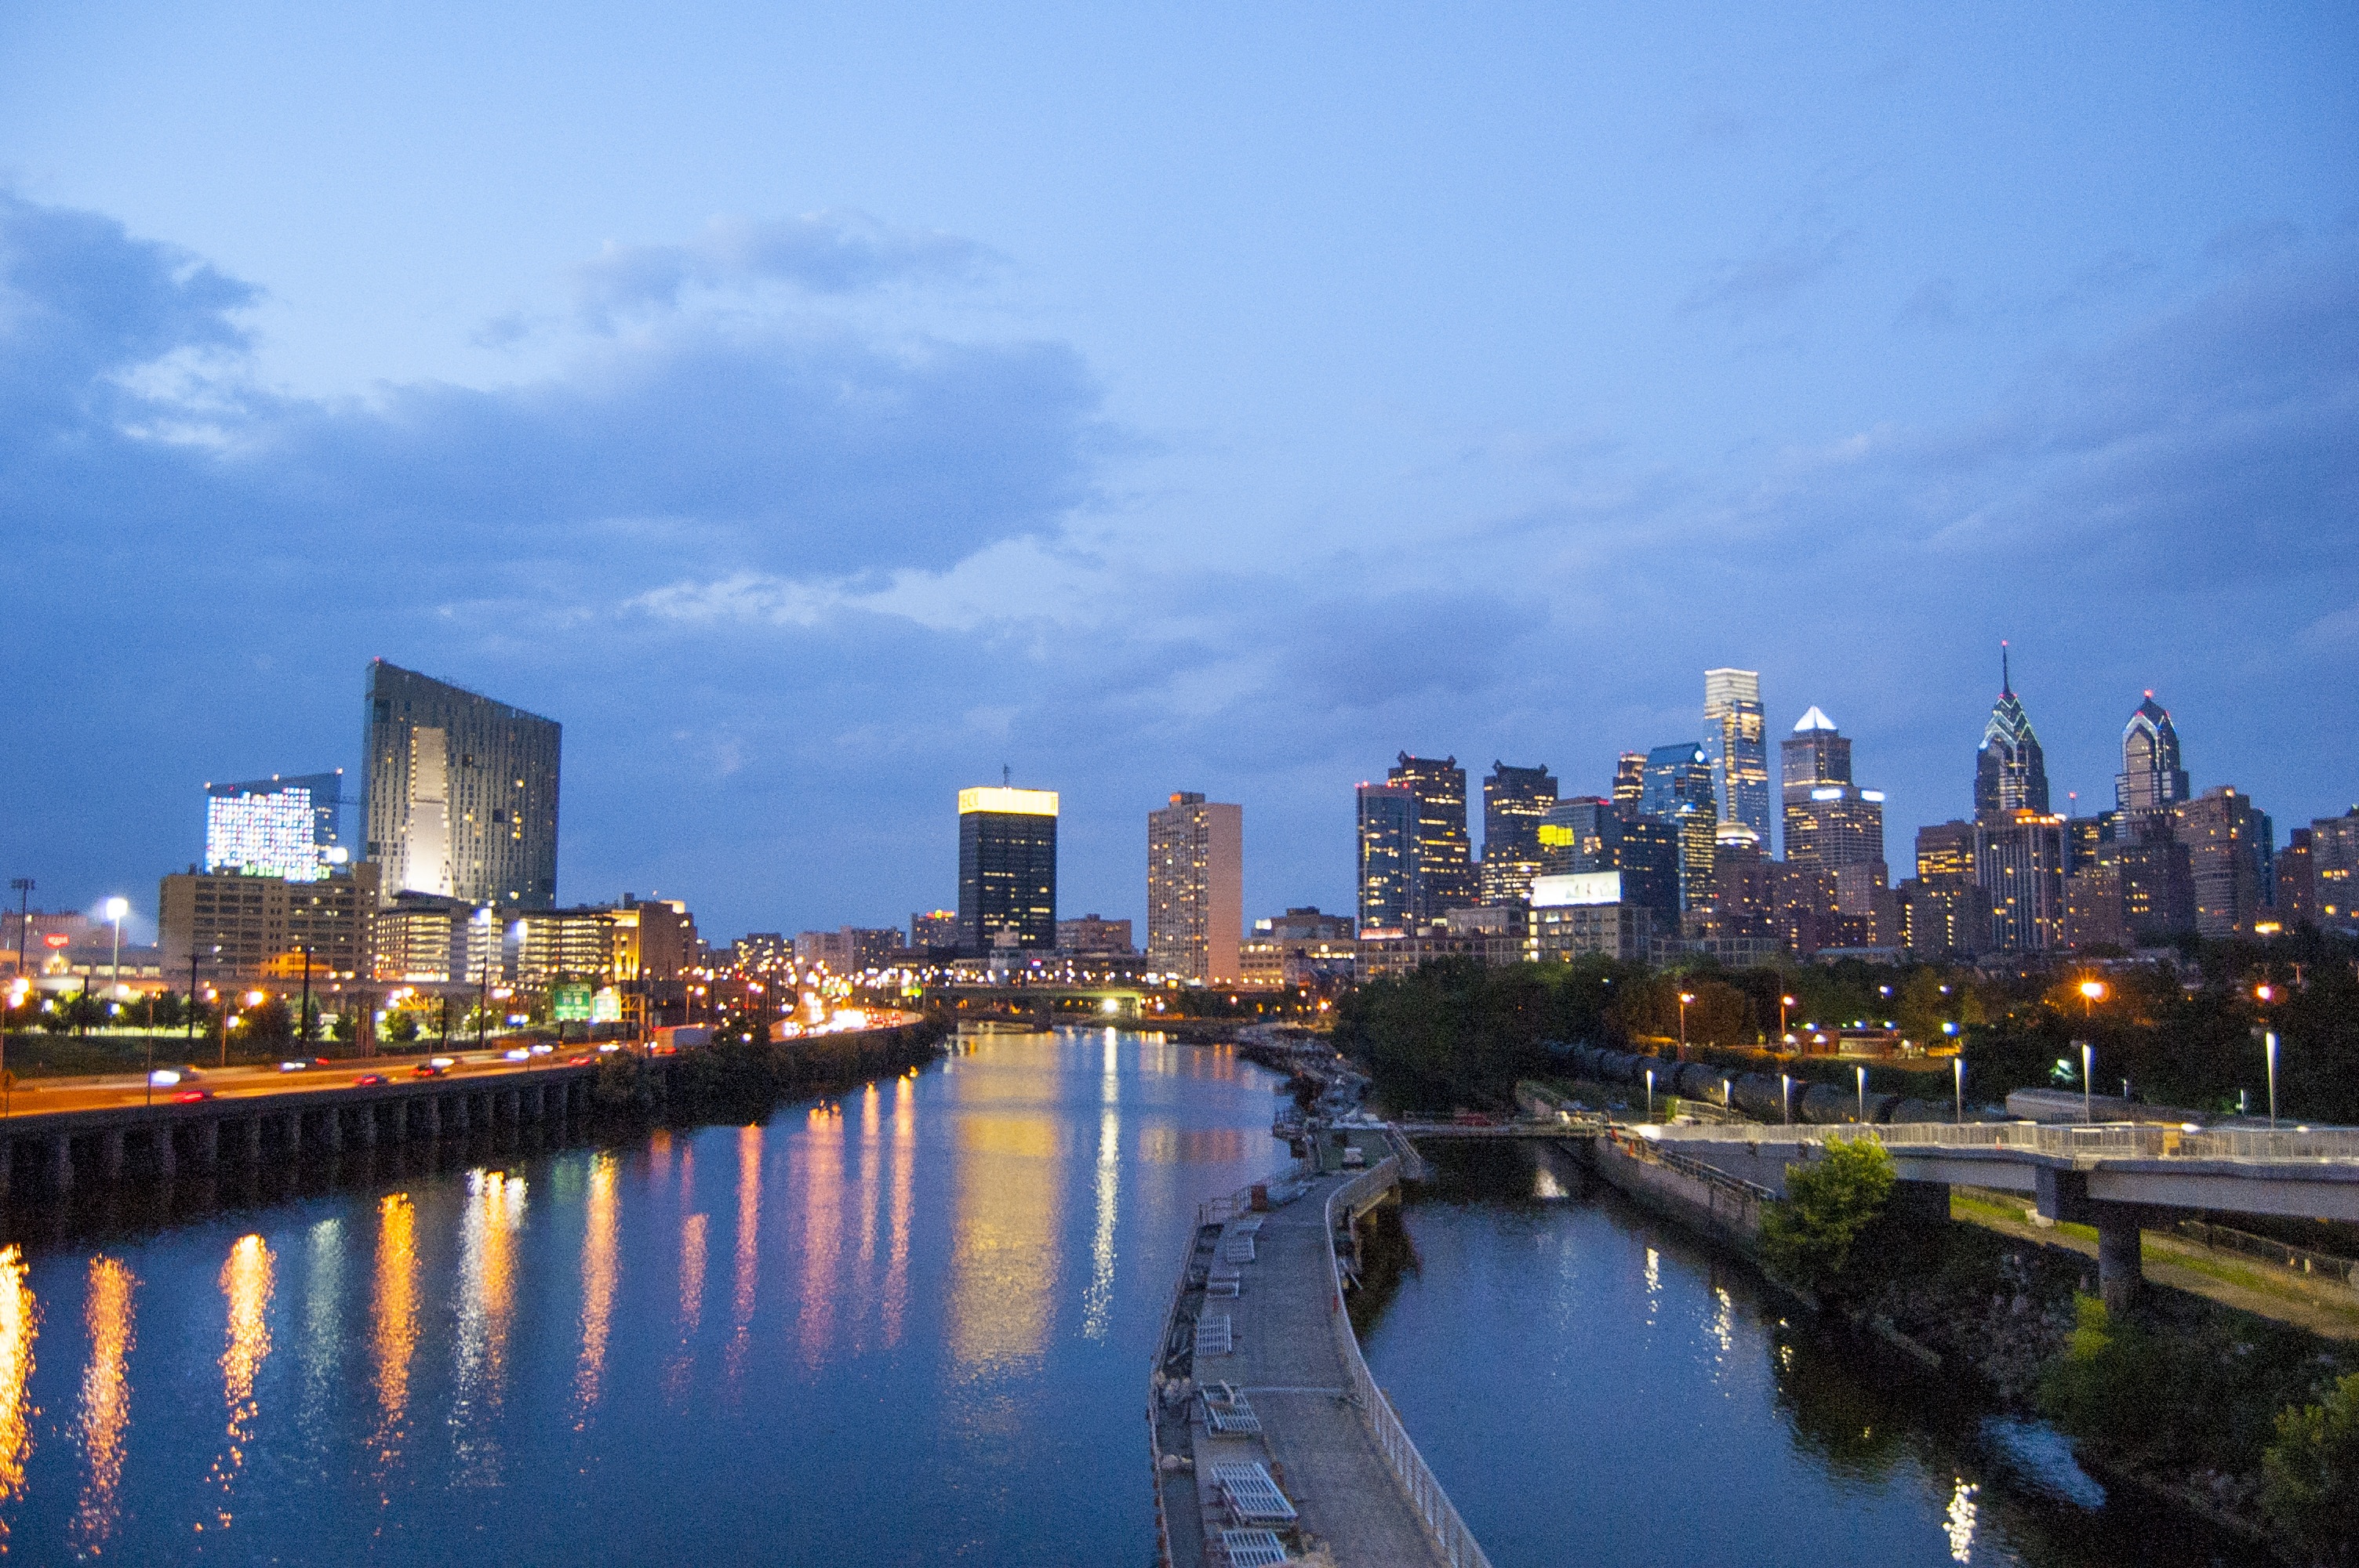
horizon, sunset, skyline, night, city, skyscraper, urban, river, canal, cityscape, panorama, downtown, dusk, evening, reflection, landmark, tourism, waterway, philadelphia, urban area, geographical feature, human settlement, metropolitan area, south street bridge, bright lights